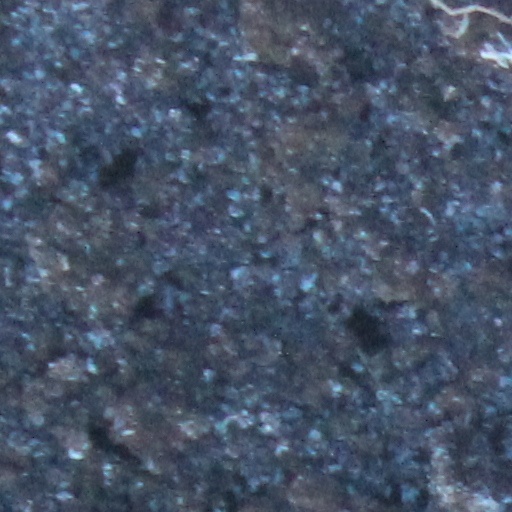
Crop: wheat